The Fall of the Rebel Angels (film)

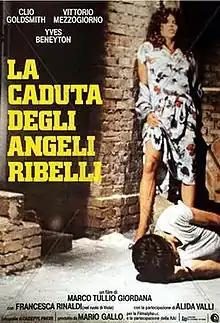

The Fall of the Rebel Angels (Italian: "La caduta degli angeli ribelli") is a 1981 Italian drama film written and directed by Marco Tullio Giordana. For her performance Alida Valli won the David di Donatello for best supporting actress.